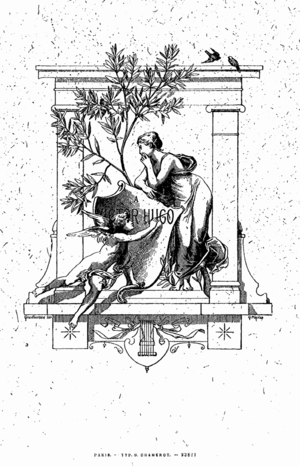
Adolphe-Alphonse Géry-Bichard, dit parfois Adolphe Bichard, né Alphonse Joseph Bichard le 19 novembre 1841 à Rambouillet et mort le 24 décembre 1926 dans le 13ᵉ arrondissement de Paris, est un peintre, graveur et illustrateur français.